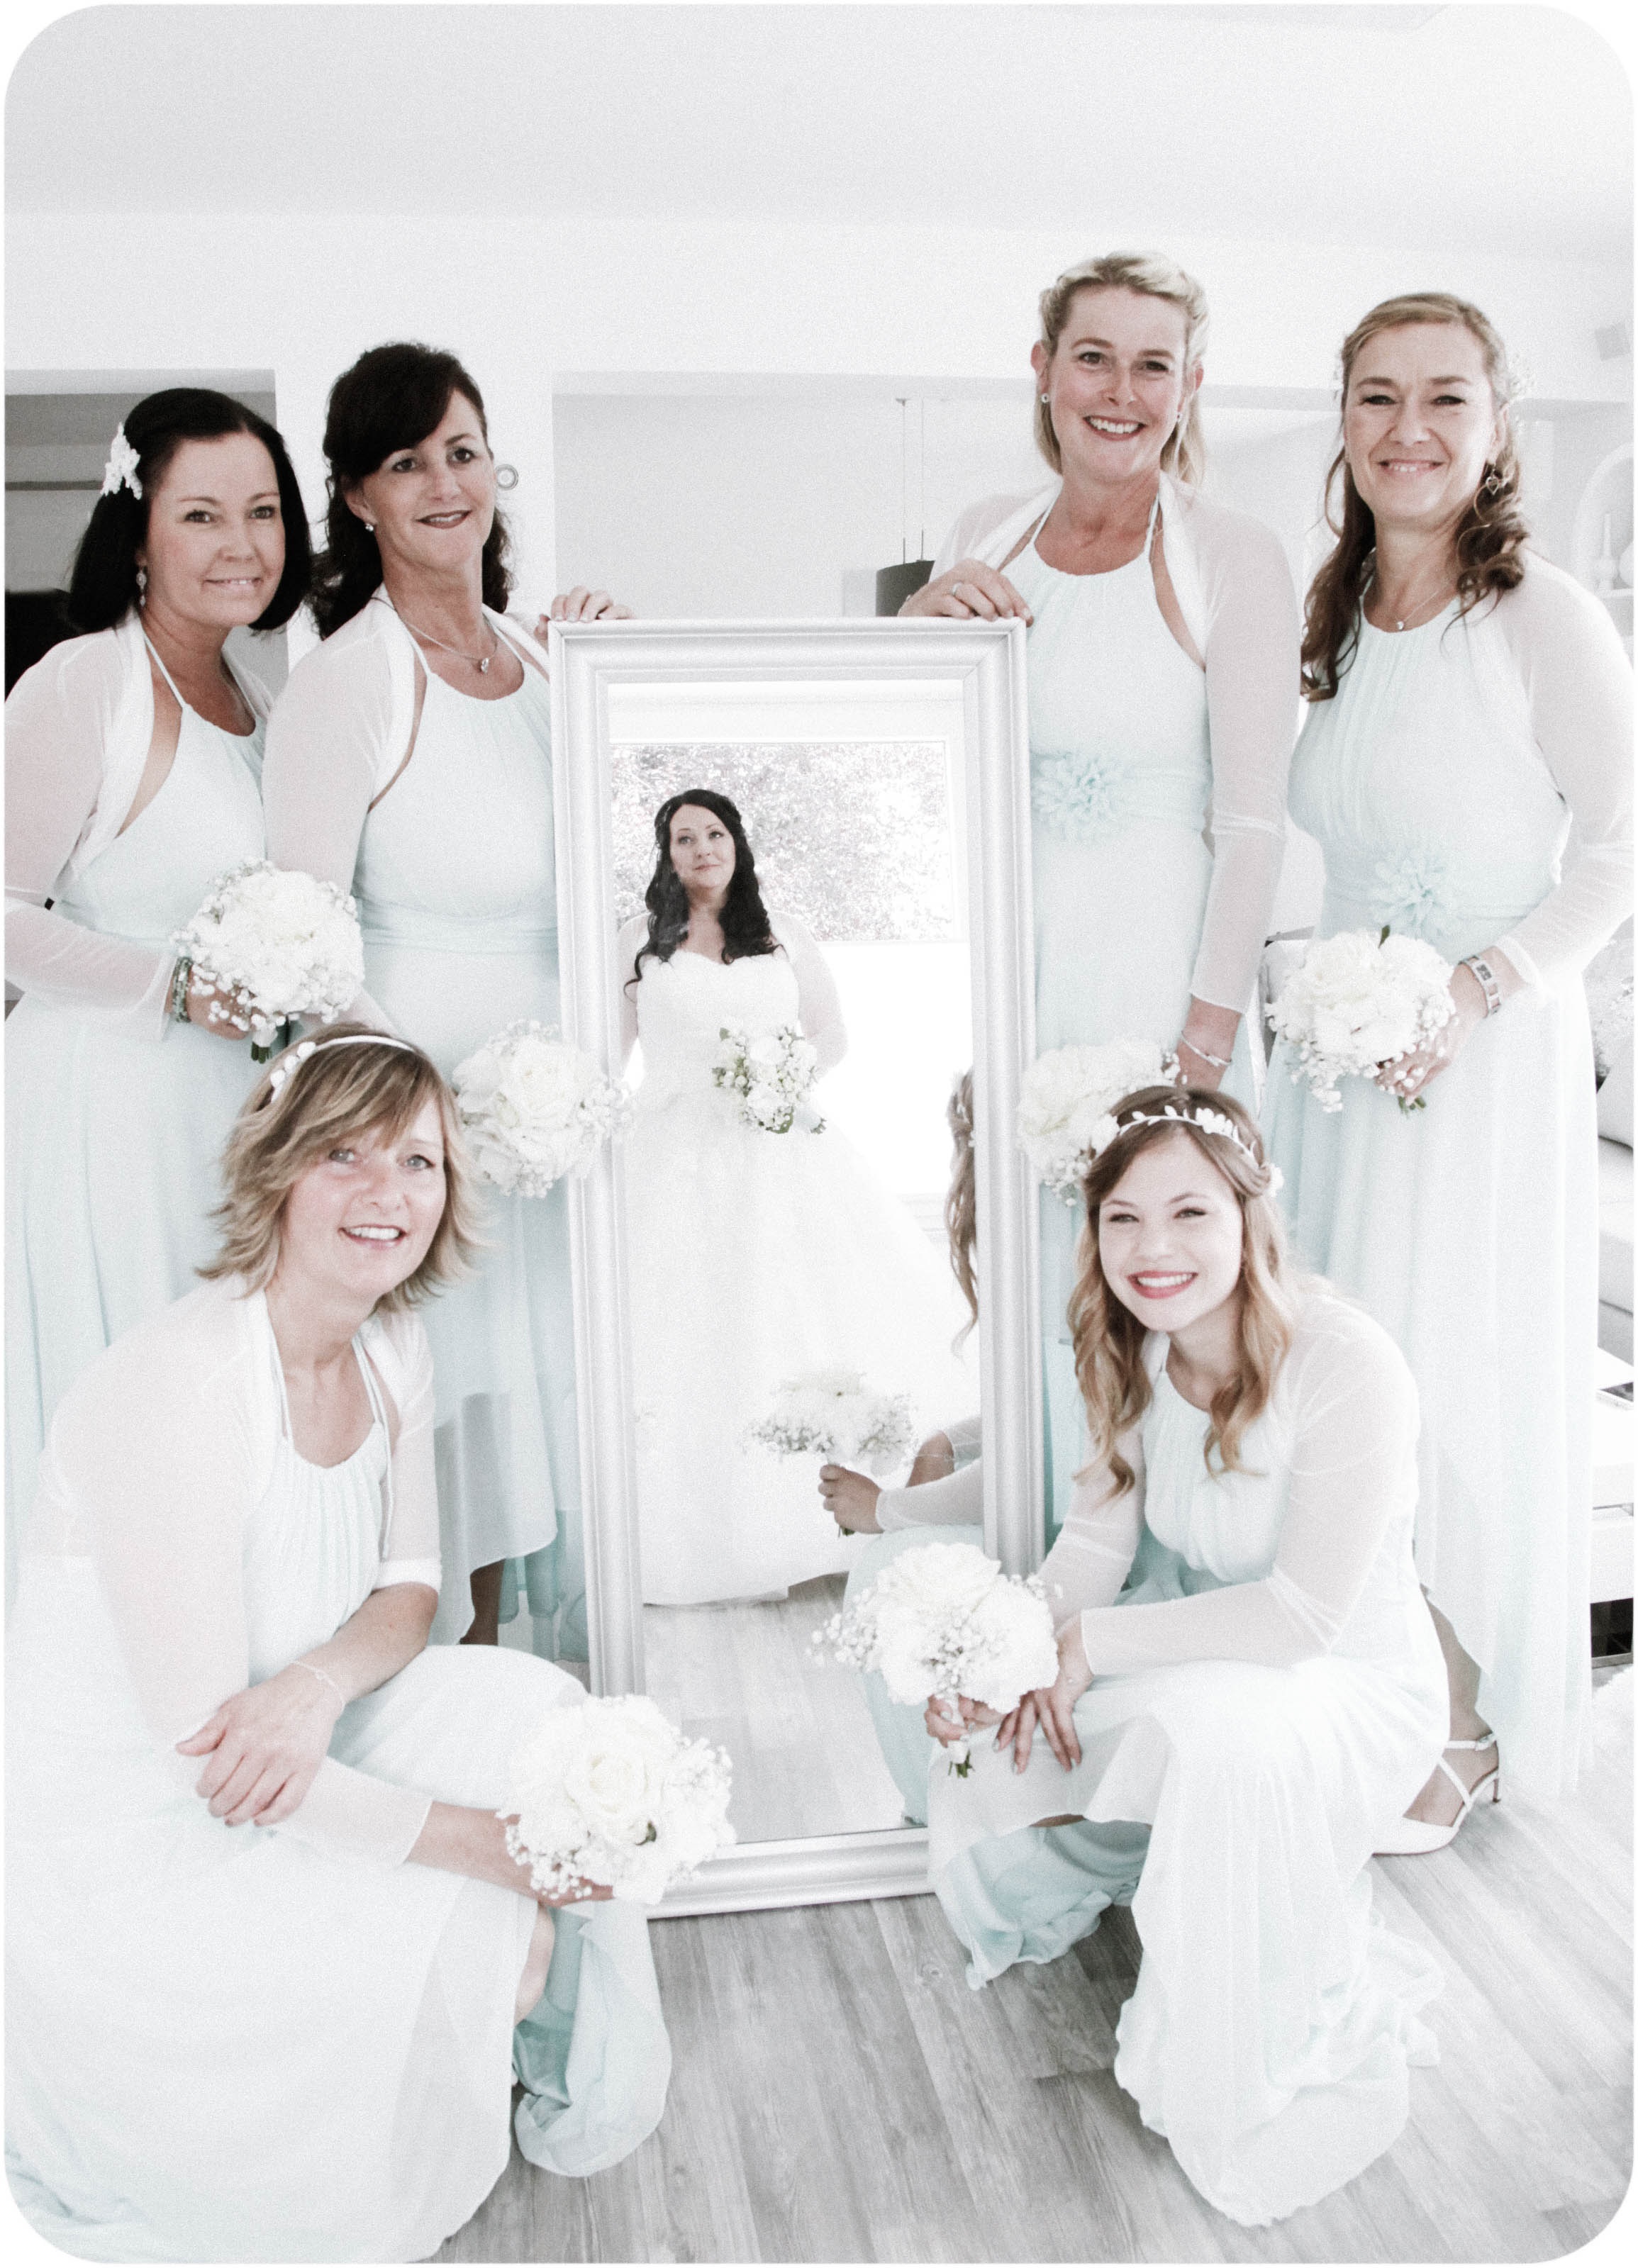
person, woman, wedding, wedding dress, bride, groom, gown, bridesmaid, bridesmaids, bridal clothing